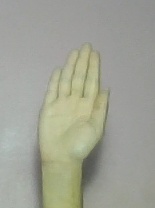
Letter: seen